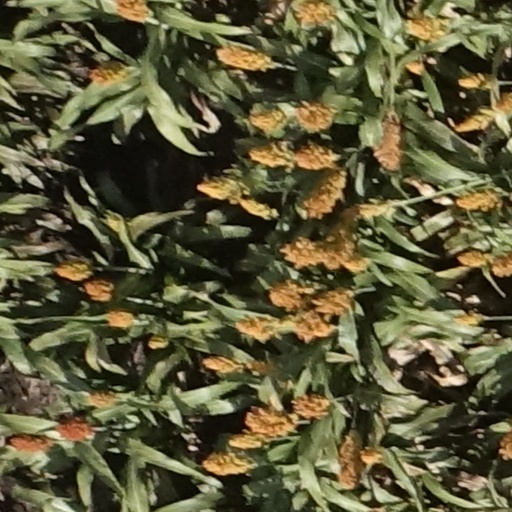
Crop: sorghum